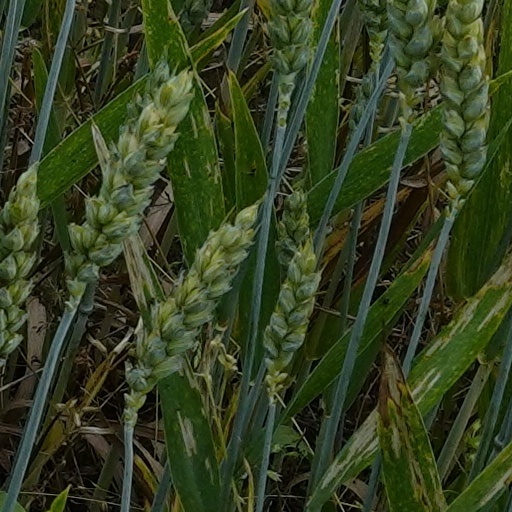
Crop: wheat